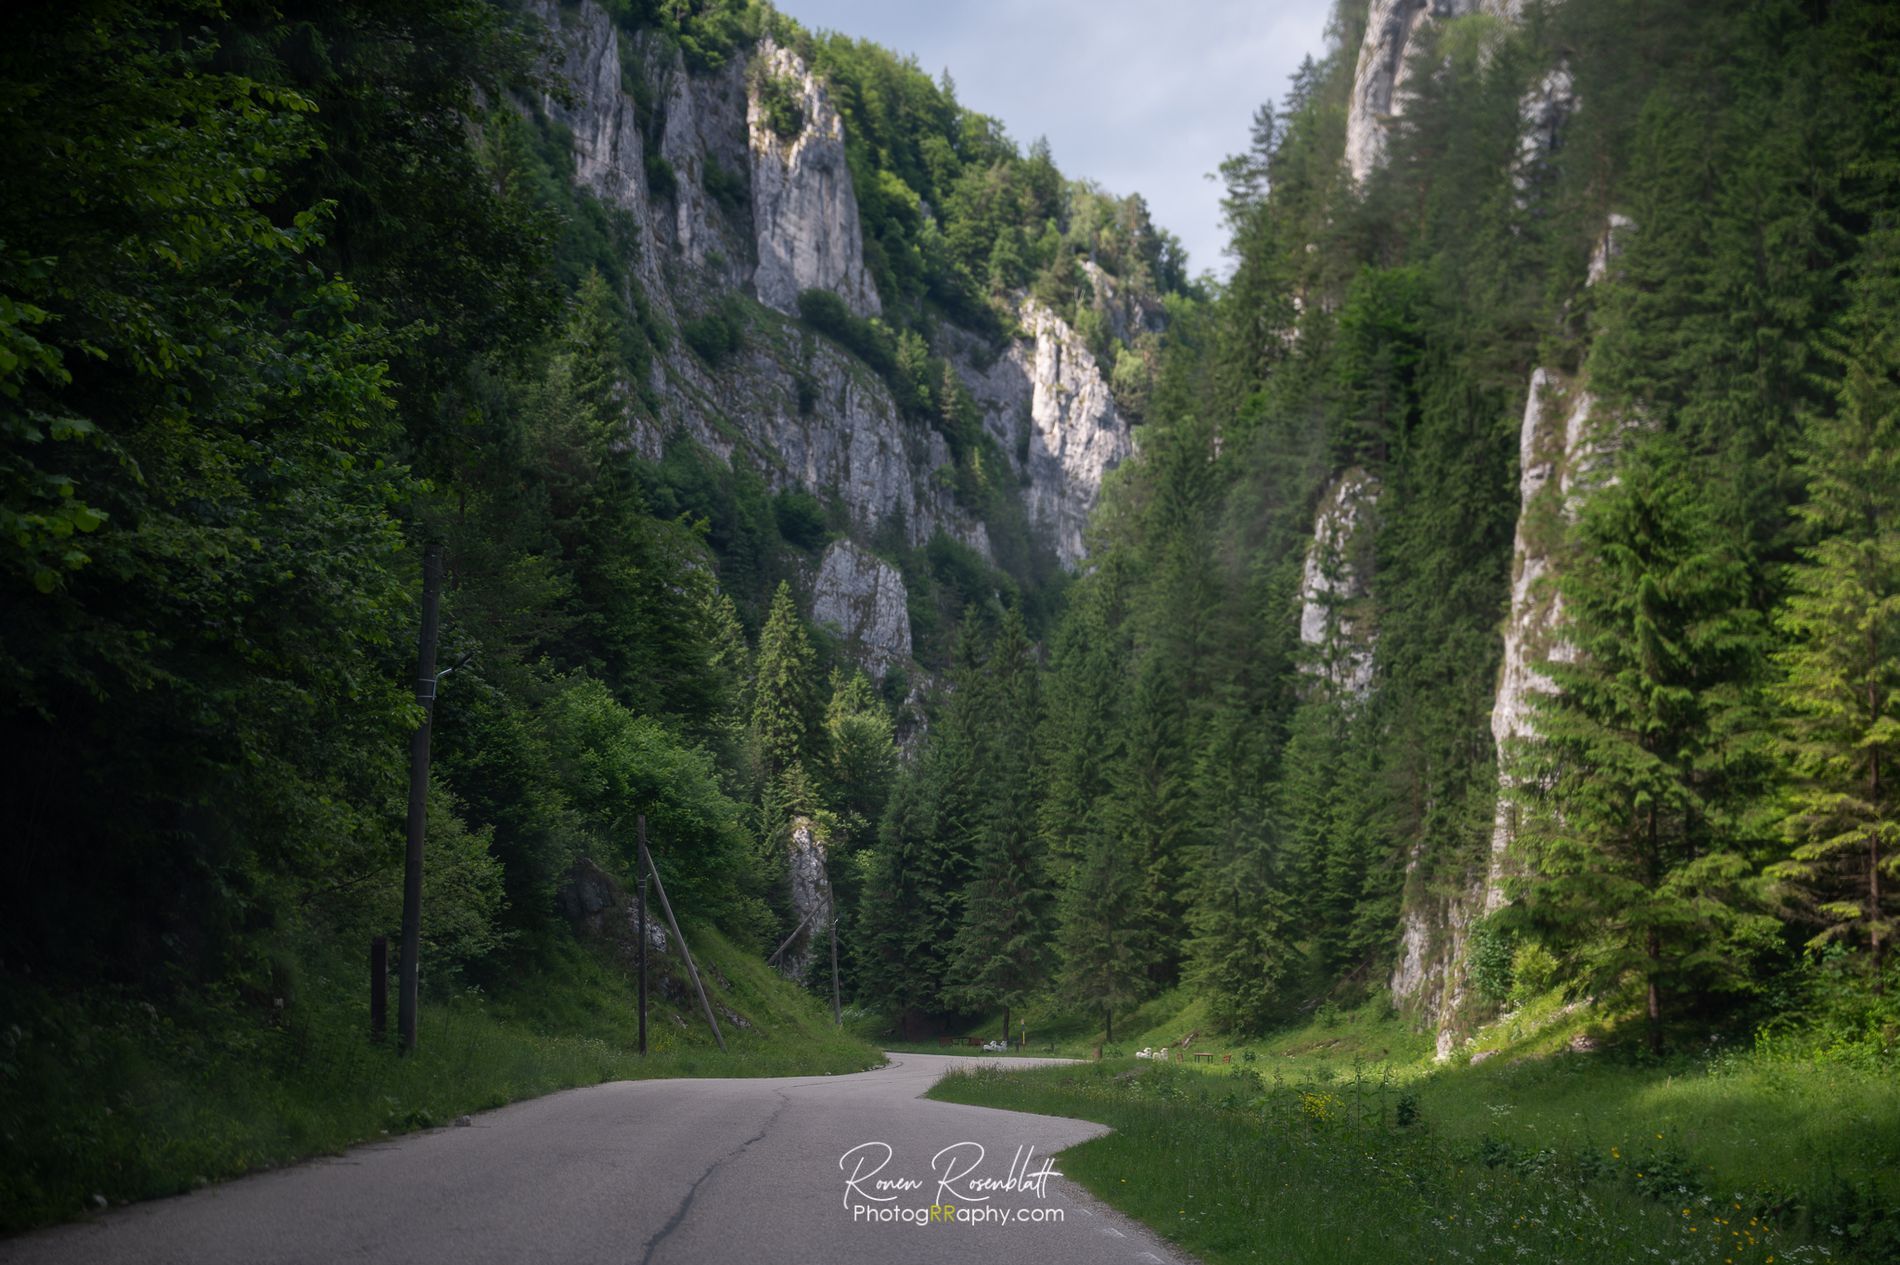
Stones and Sky
A landscape picture taken at a low eye-level angle. This perspective emphasizes the majesty and scale of the landscape, making the viewer feel small compared to nature in an earthy palette with a cool highlight, striking a balance between grounded and airy tones. The overall mood is majestic and calm. There's a photographer's watermark on the middle bottom of the image.
The image captures the dramatic Dâmbovicioarei Gorge, a steep and narrow limestone passage cutting through the heart of Romania's wild landscape. The rocky cliffs tower on both sides, rugged and ancient, with textures that tell the story of time and water. Small tufts of greenery cling to the stone, defying gravity. above the gorge, a slice of sky opens up pale blue with scattered white clouds. There's a photographer's watermark on the middle bottom of the image.
Labels: Plant, Tree, Fir, Road, Vegetation, Nature, Outdoors, Scenery, Land, Woodland, Cliff, Conifer, Utility Pole, Path, Wilderness, Mountain, Grass, Freeway, Highway, Jungle, Trail, Pine, Tarmac, Mountain Range, Landscape, Valley, Spruce, Slope, Grove, Green, Peak, Dâmbovicioarei Gorge, landmark, sky, Mountain Scenery, Watermark
Camera: NIKON CORPORATION NIKON Z 6_2
Lens: NIKKOR Z 24-70mm f/4 S
Aperture: F4
Exposure: 1/400 sec
ISO: 220
Focal length: 58.0 mm